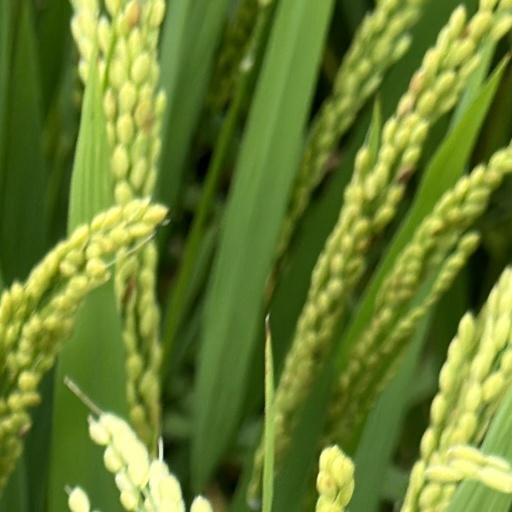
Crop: rice